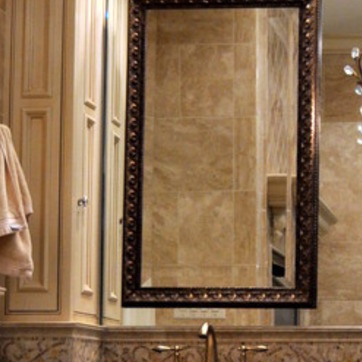
Material: mirror